Hollister, California

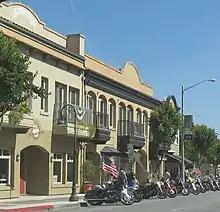
Downtown Hollister

"Mission Village Voice" is a monthly newspaper, which is also online, focused on San Juan Bautista and covering San Benito county events, arts and culture in general. It is owned by San Juan Bautista resident Anne Caetano, who started the paper on her own and produces a creative newspaper with local writers, designers and artists.